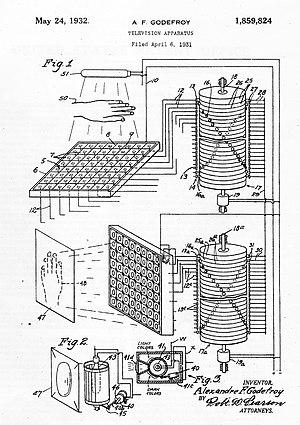
Dessin détaillé et description de l'appareil télévision d'Alexandre Ferdinand Godefroy 1931
Alexandre Ferdinand Godefroy, né à Saint-Aubin en 1852 et mort à Nice le 11 mars 1933, est un coiffeur et un inventeur français, pionnier de la coiffure moderne, notamment pour son invention du sèche-cheveux.